Marble Bar, Western Australia

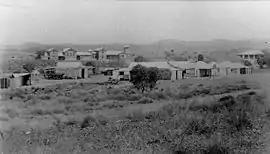
Marble Bar town, 1898

Marble Bar has been described as "the centre of the Pilbara back in the early 1900s". The town predates Port Hedland, Newman, and Karratha.